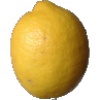
Label: Lemon 1